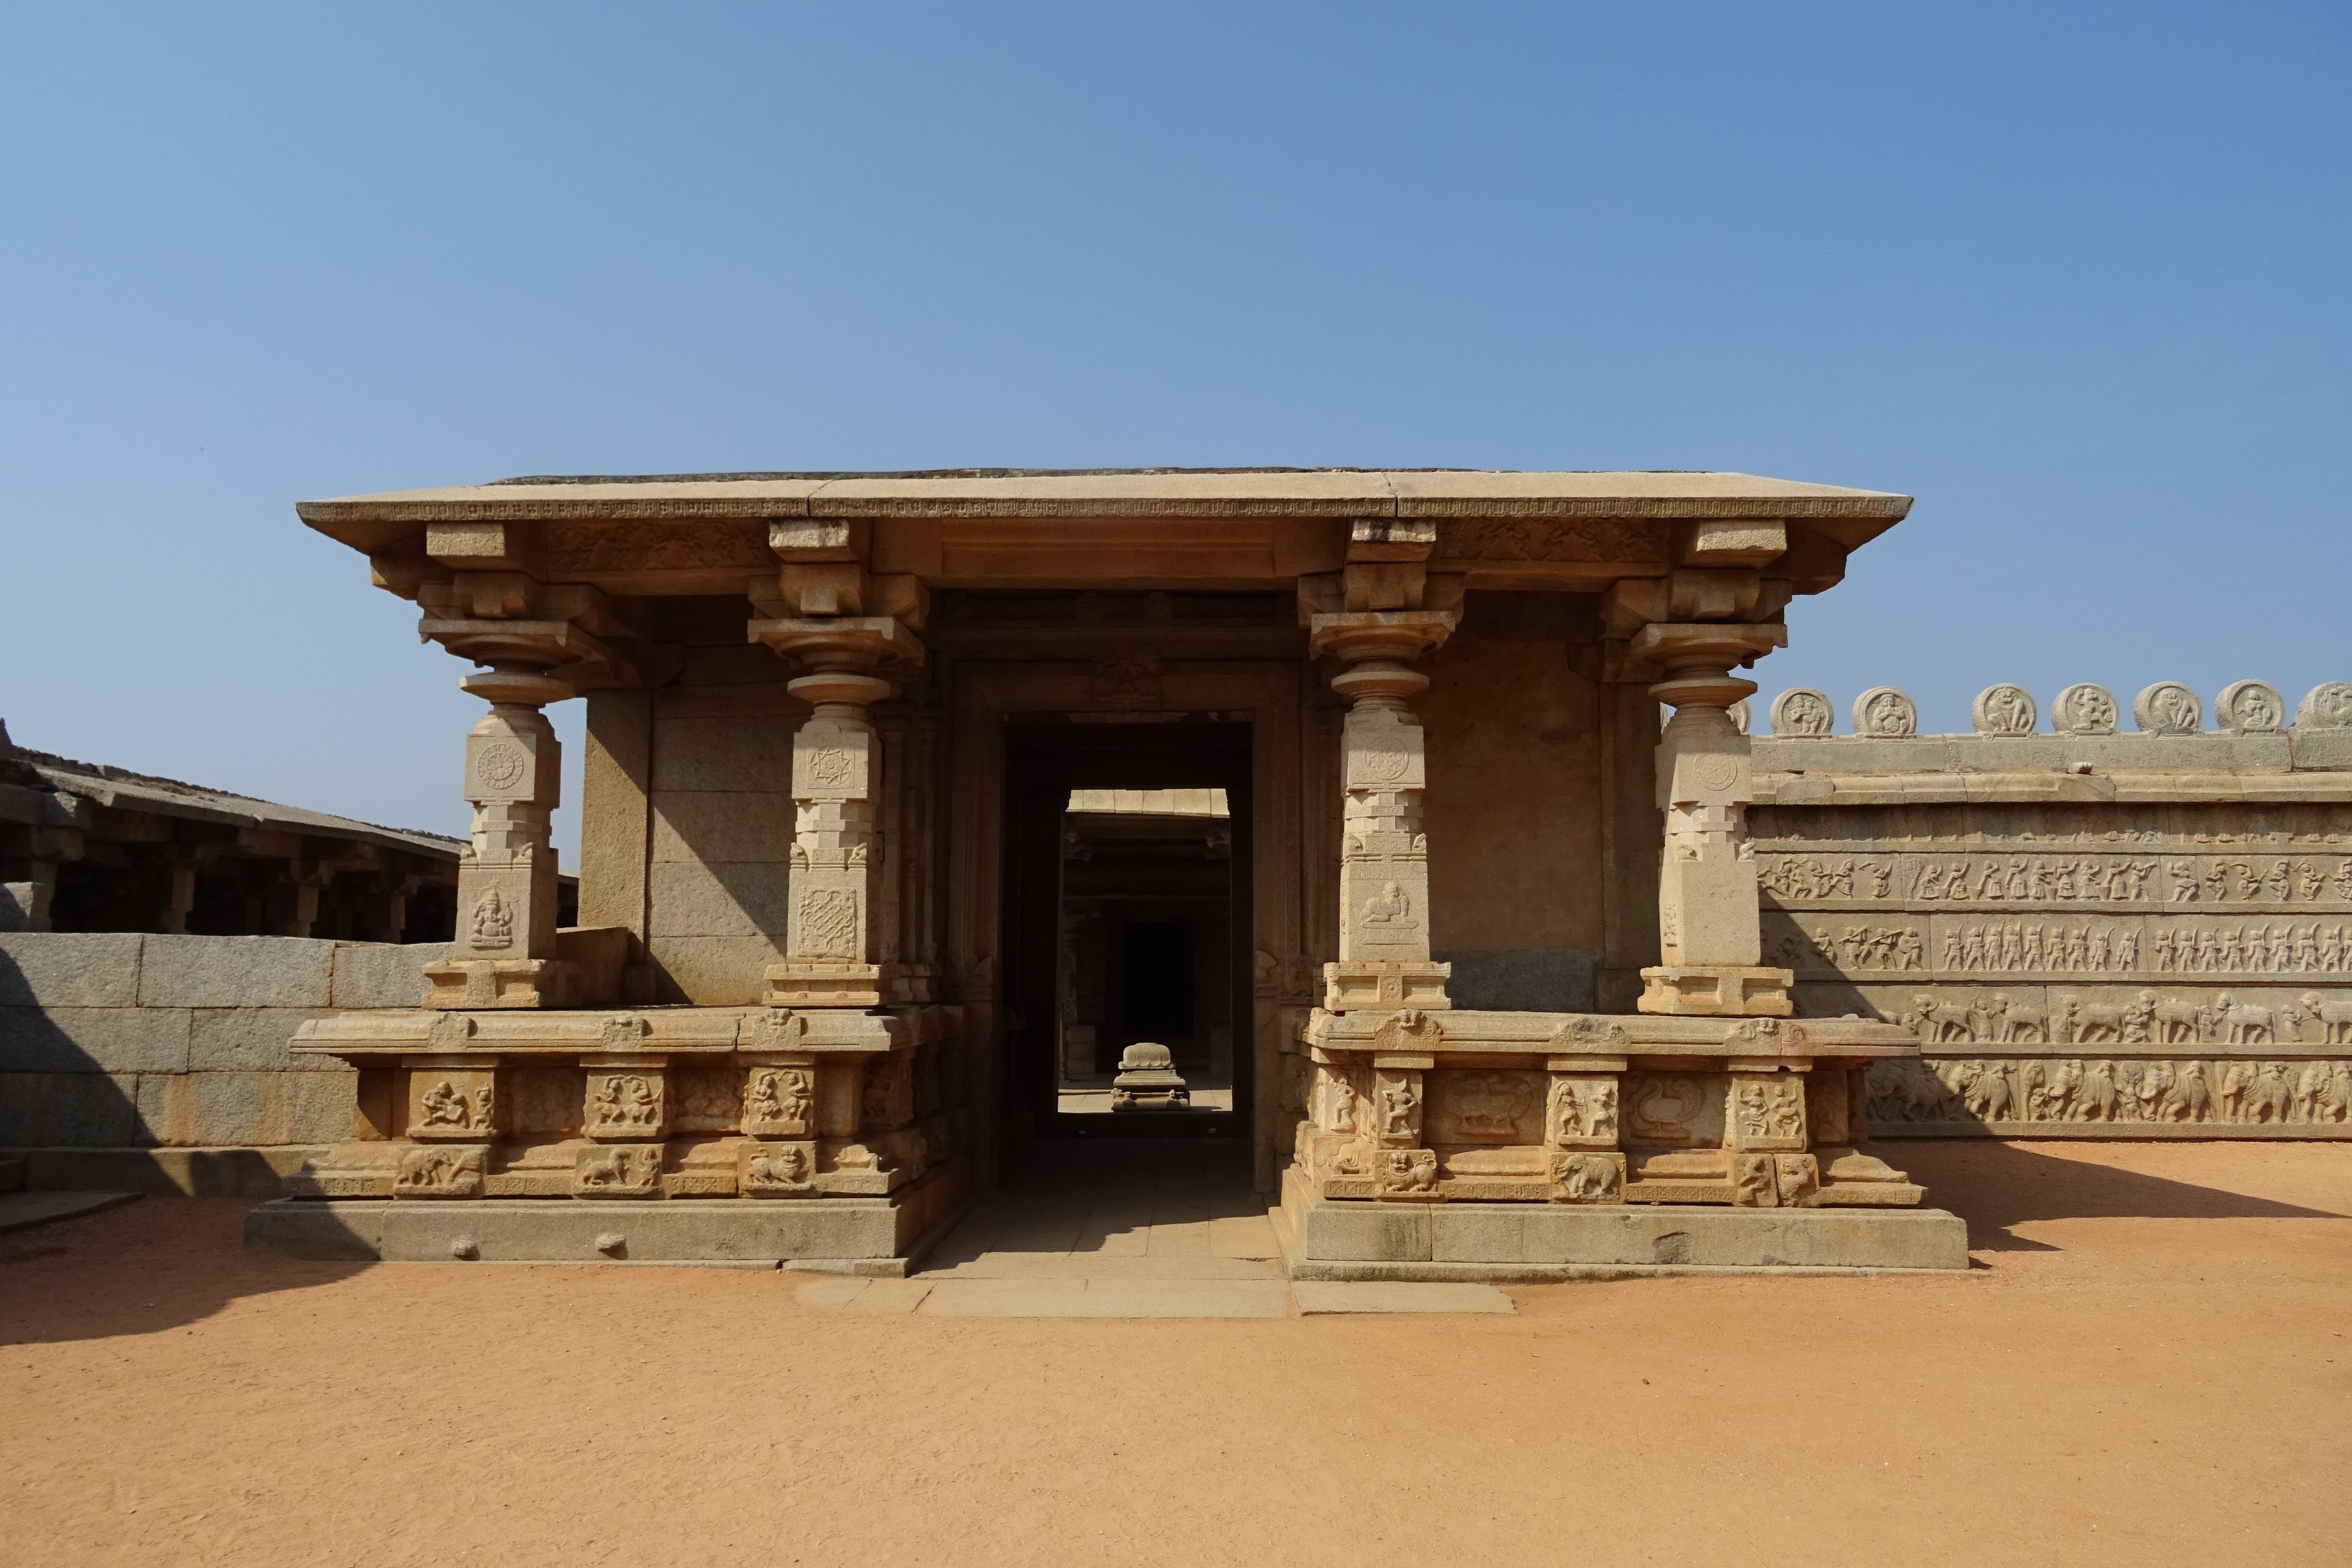
architecture, structure, wood, palace, stone, monument, column, ancient, landmark, place of worship, archaeology, temple, ruins, heritage, unesco, india, granite, site, karnataka, hinduism, roman temple, hindu temple, hampi, historic site, ancient history, egyptian temple, ancient roman architecture, ancient greek temple, hazara rama temple